Robert Moore (American football)

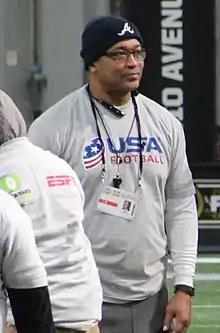
Moore in 2018

Robert Anthony Moore (born August 15, 1964) is a former professional American football safety in the National Football League. He played four seasons for the Atlanta Falcons. Robert Moore currently coaches Varsity Football for the Pace Academy Knights in Atlanta.